Psychological intervention

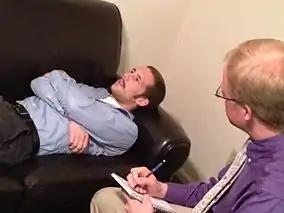
Psychotherapy

In applied psychology, interventions are actions performed to bring about change in people. A wide range of intervention strategies exist and they are directed towards various types of issues. Most generally, it means any activities used to modify behavior, emotional state, or feelings. Psychological interventions have many different applications and the most common use is for the treatment of mental disorders, most commonly using psychotherapy. The ultimate goal behind these interventions is not only to alleviate symptoms but also to target the root cause of mental disorders.